Tsuguharu Foujita

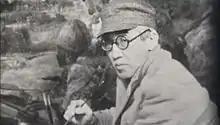
Foujita in the Army Art Association

Fernande was instrumental in the artist's first professional success in Paris. A few weeks after marrying Foujita, she showed the art dealer Georges Chéron some of Foujita's drawings. Chéron went to Foujita's studio and bought all the works he was shown. She also secured an arrangement between Foujita and the Galerie Chéron, where he had his first solo exhibitions. His first solo show, in which he presented 110 of his watercolors, was a great success. The artist began exhibiting more frequently in Paris and in 1920 became a member of the Salon d'Automne.